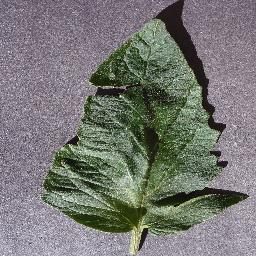
Label: Tomato___healthy